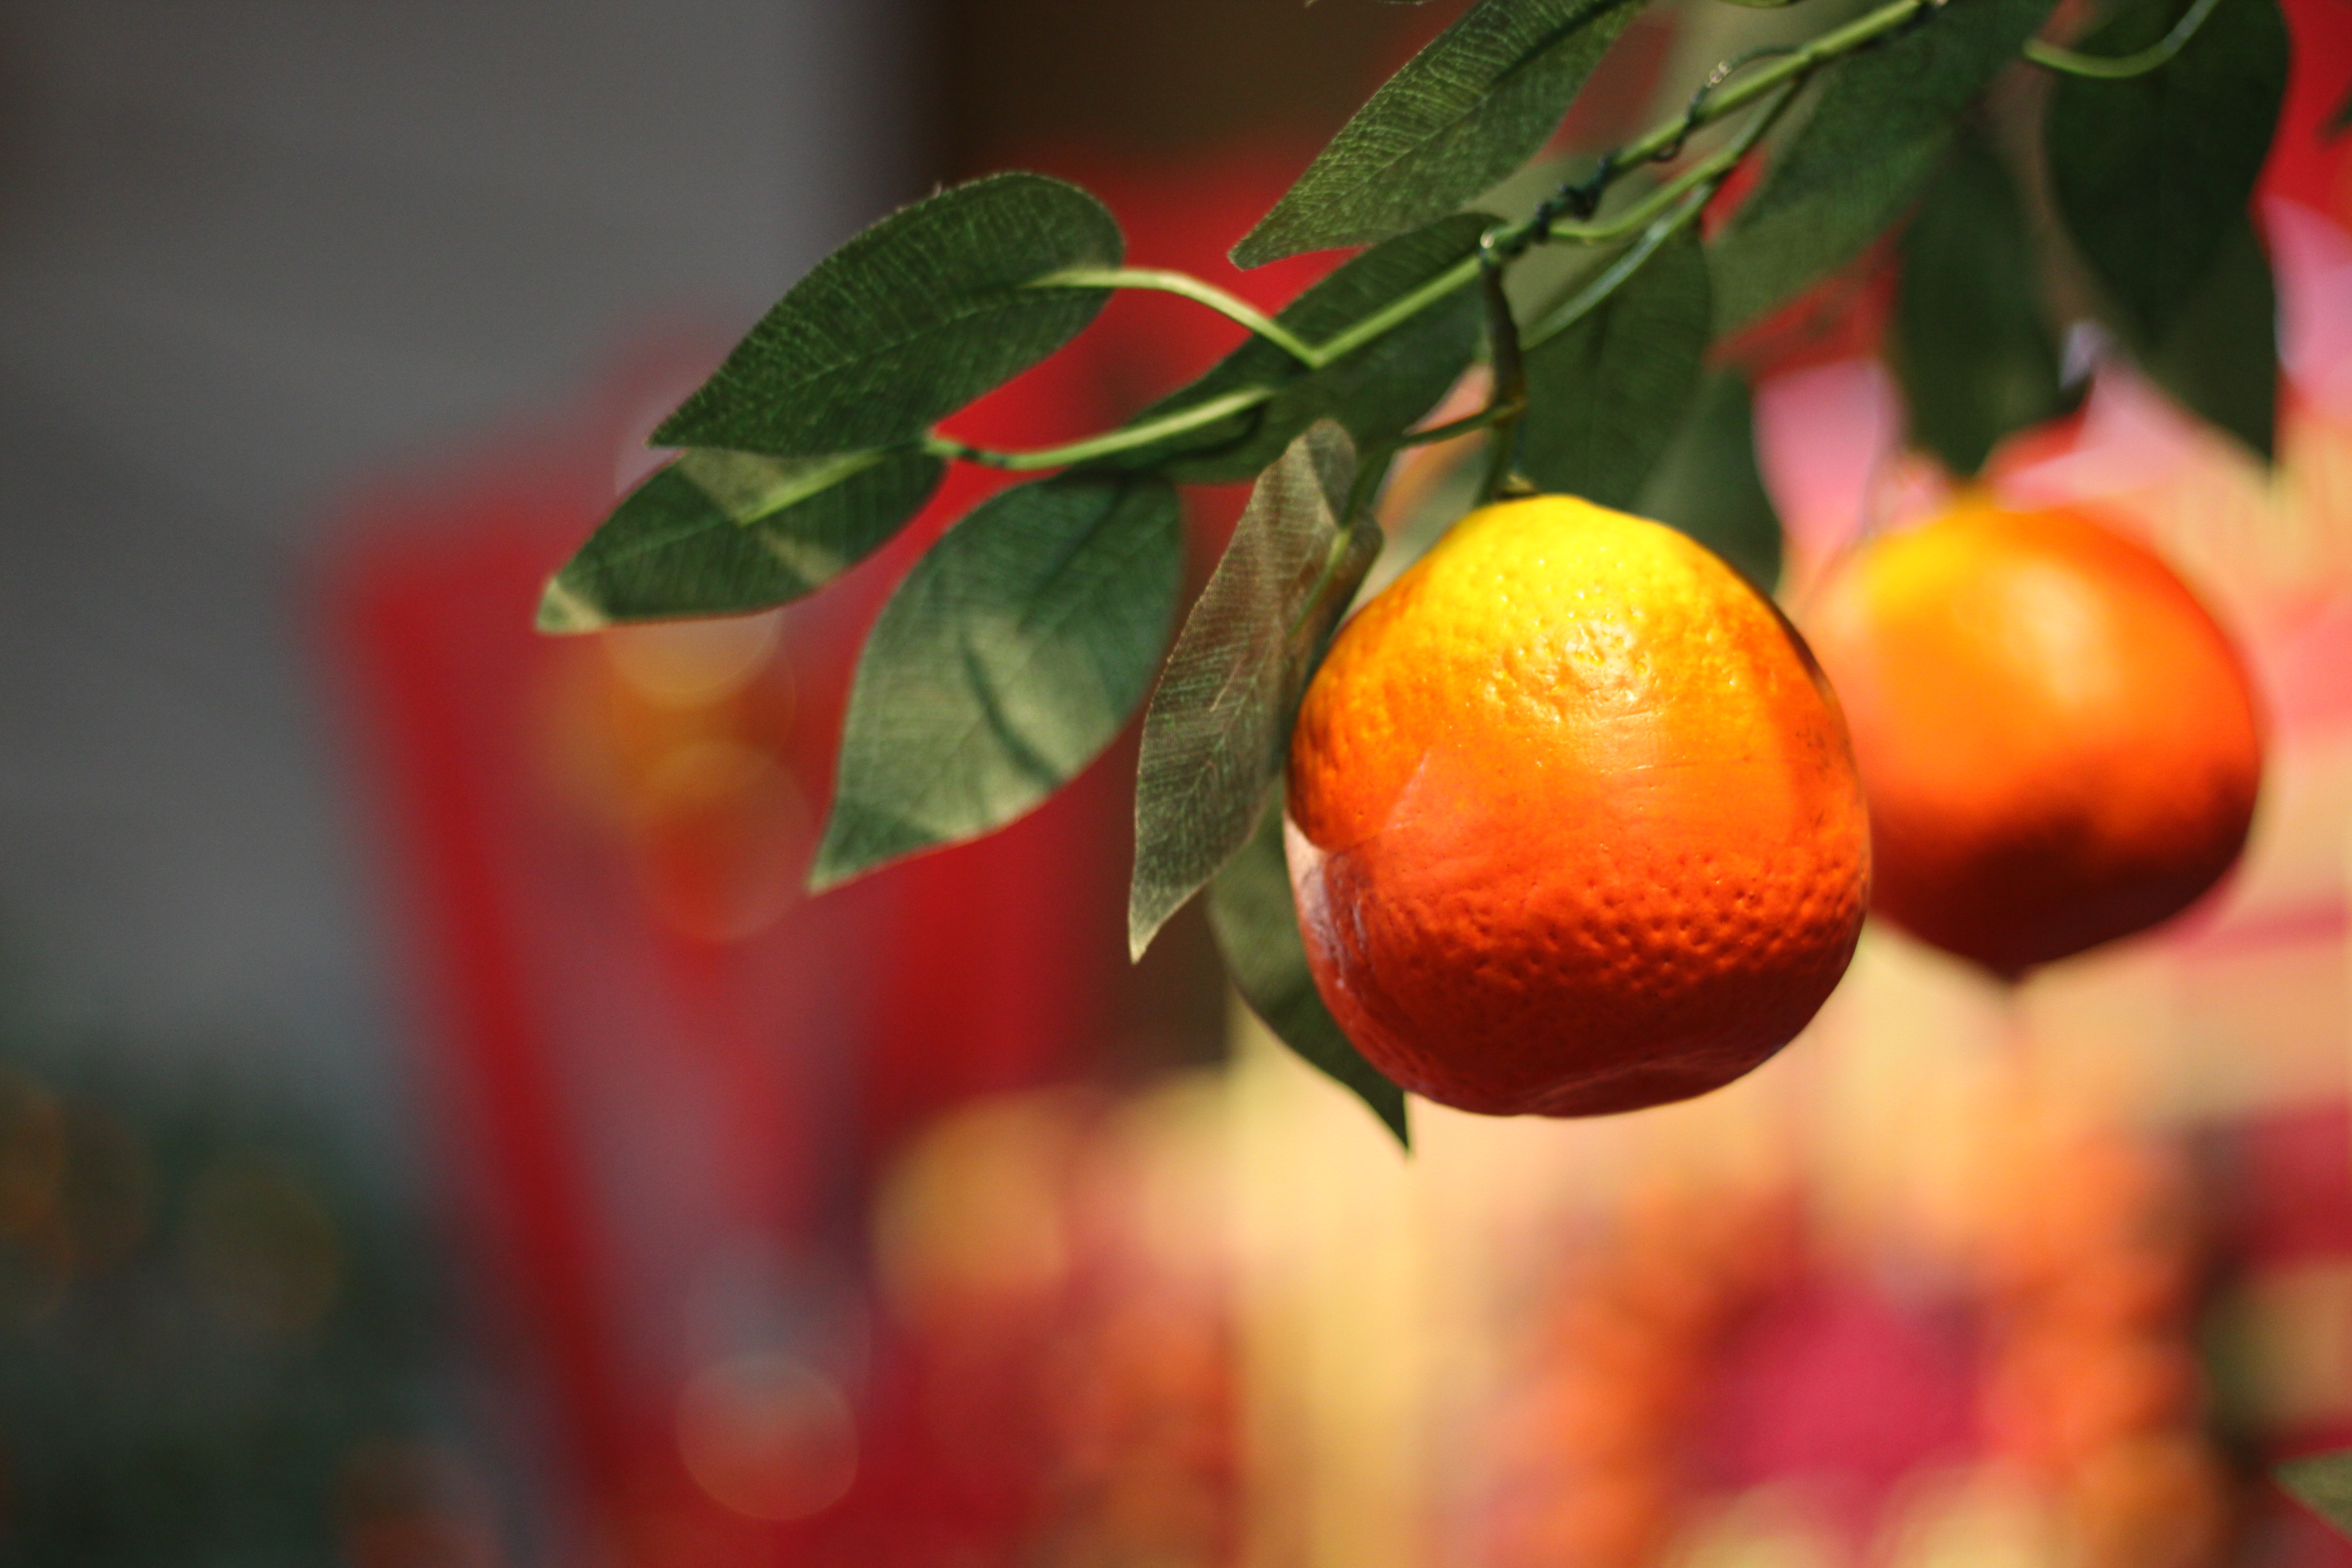
lantern, food, rangpur, clementine, fruit, citrus, orange, bitter orange, seedless fruit, mandarin orange, tangerine, natural foods, valencia orange, produce, fruit tree, flowering plant, calamondin, plant, tree, peach, accessory fruit, grapefruit, local food, twig, citric acid, superfood, still life photography, staple food, ebony trees and persimmons, diospyros